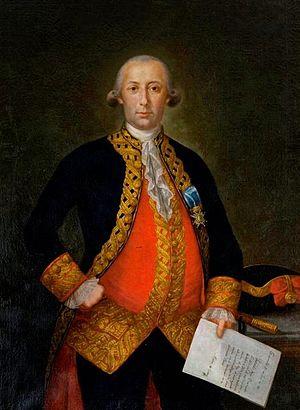
Le géneral espagnol Bernardo de Gálvez.